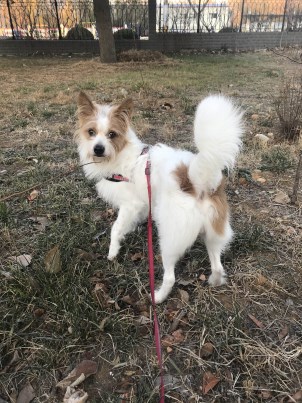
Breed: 3336-n000121-chinese_rural_dog